St. Clair Balfour

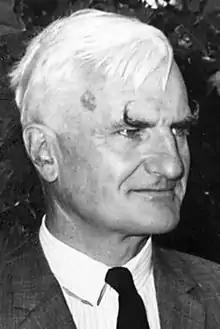

St. Clair Balfour III (April 30, 1910 – May 9, 2002) was a Canadian businessman.